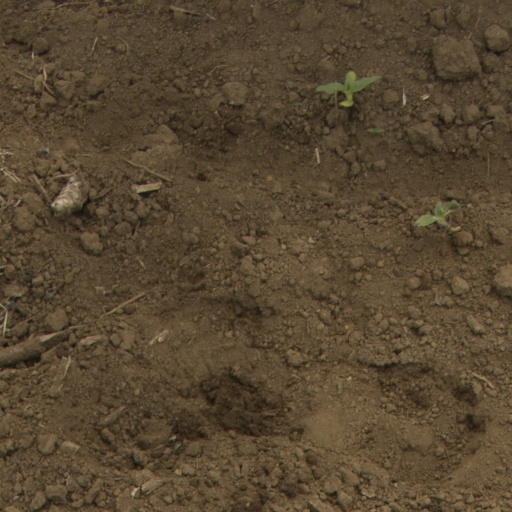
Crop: Jerusalem artichoke